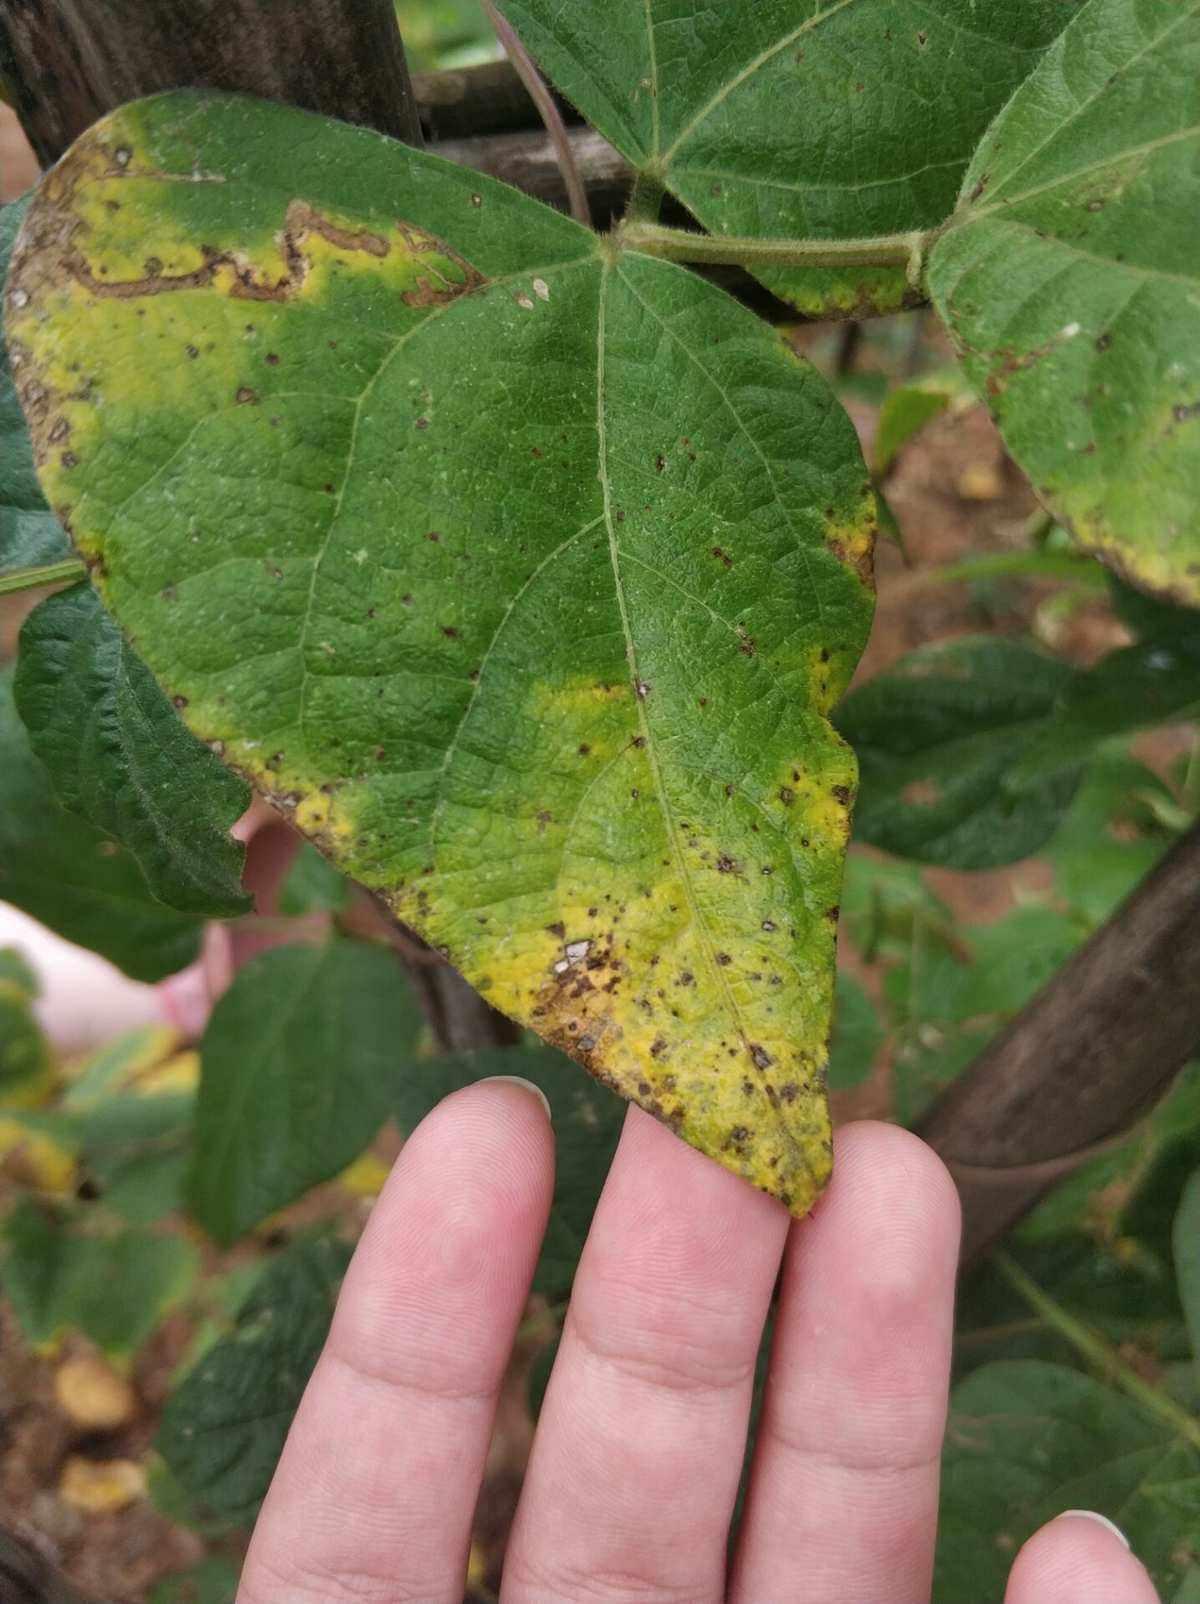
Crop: unknown
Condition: bean_rust